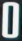
Number: 0